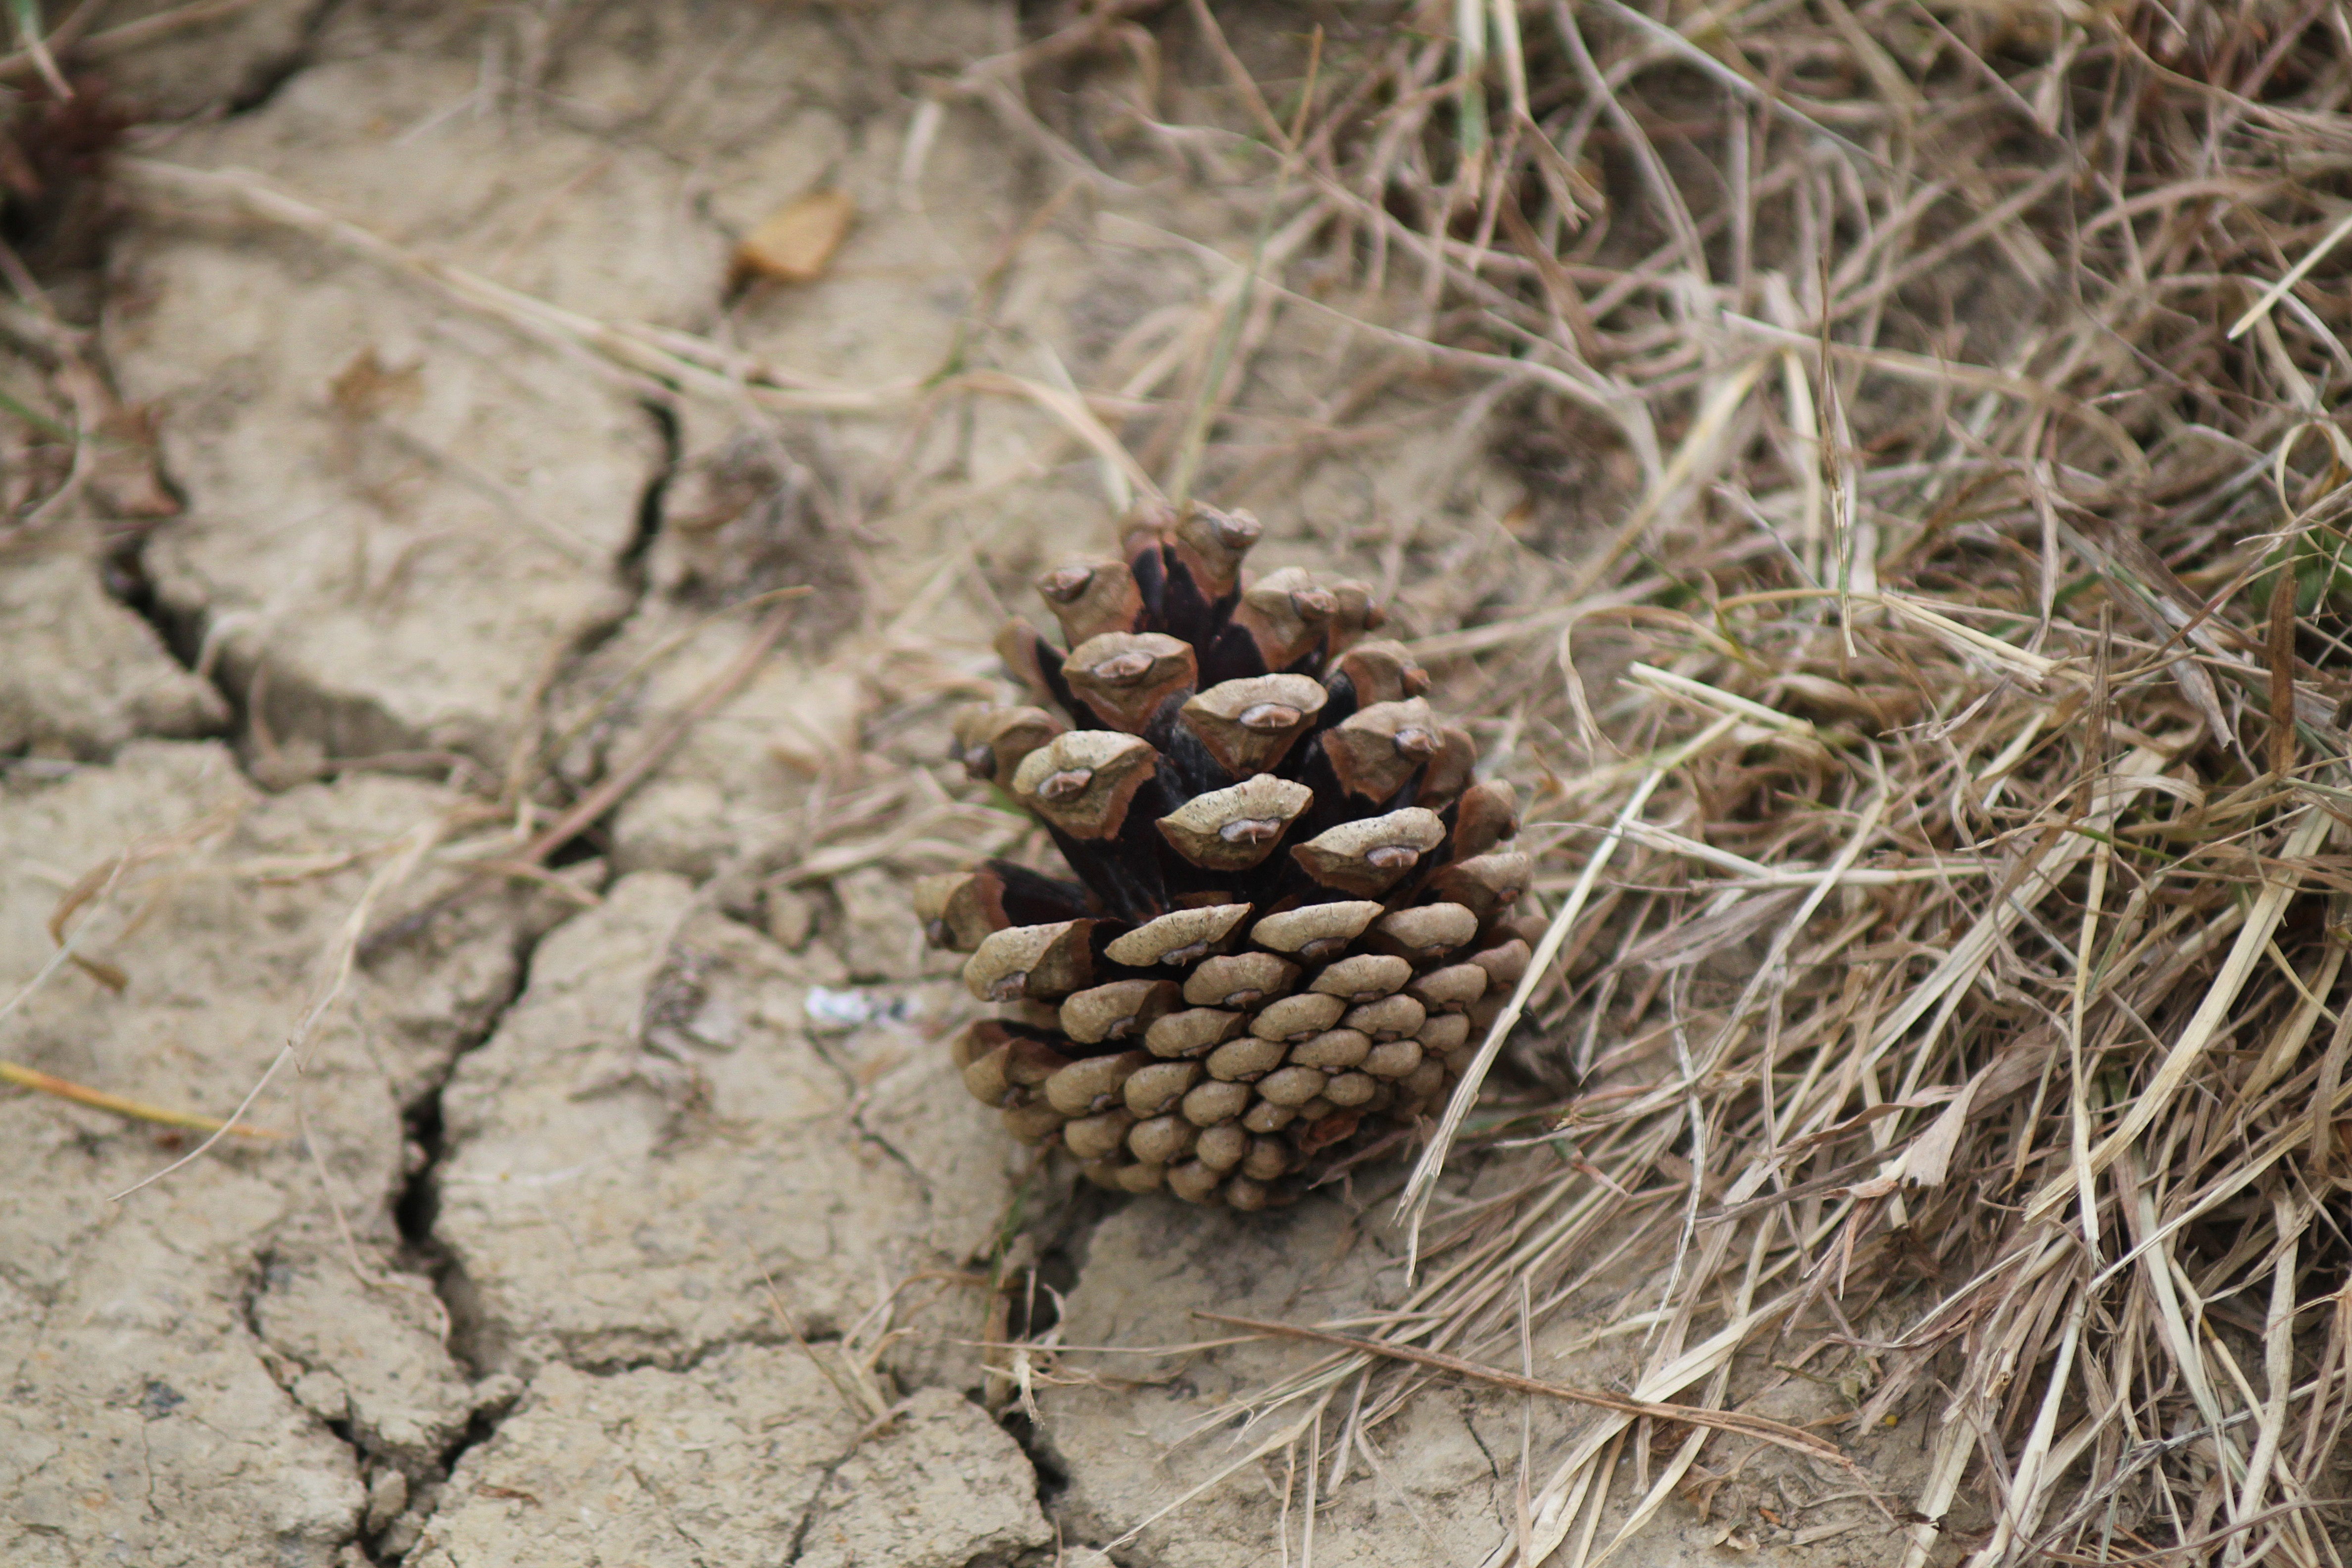
tree, nature, grass, branch, plant, ground, leaf, flower, france, wildlife, environment, produce, autumn, brown, soil, flora, fauna, pine cone, conifer, spruce, grass family, woody plant, land plant, conifer cone